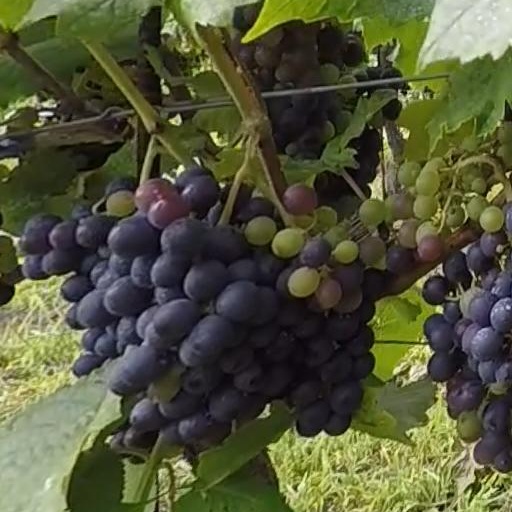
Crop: grape